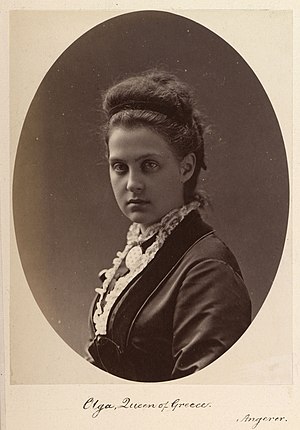
Olga Konstantinovna af Rusland / Dronning
Dronning Olga af Grækenland.
Olga Konstantinovna Romanova var en russisk storfyrstinde, der var dronning af Grækenland fra 1867 til 1913 samt prinsesse af Danmark.